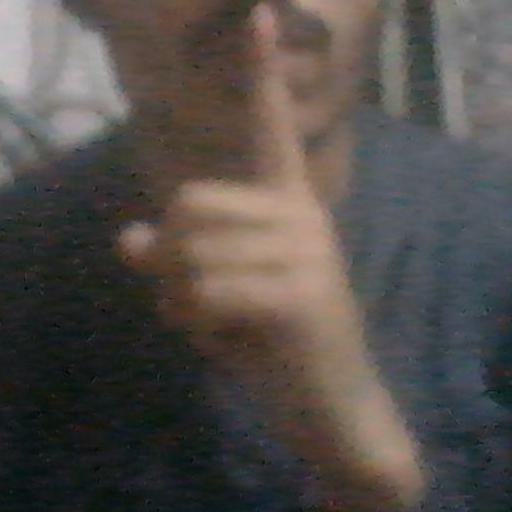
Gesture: mute